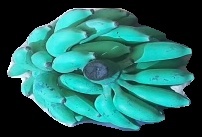
Variety: elakki-bale
Grade: grade3